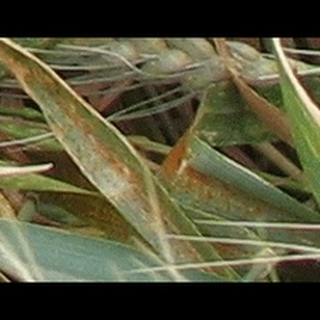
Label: wheat_brown_rust